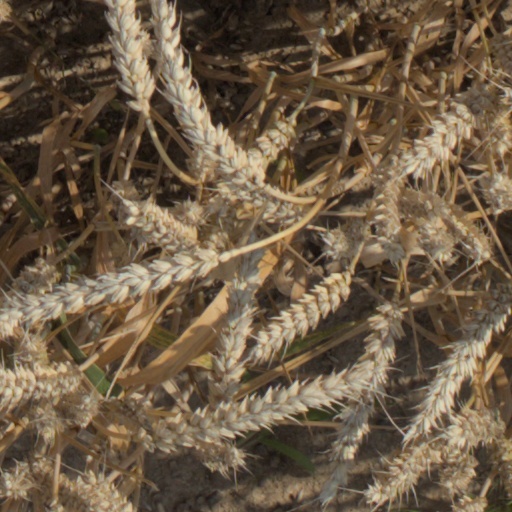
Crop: wheat